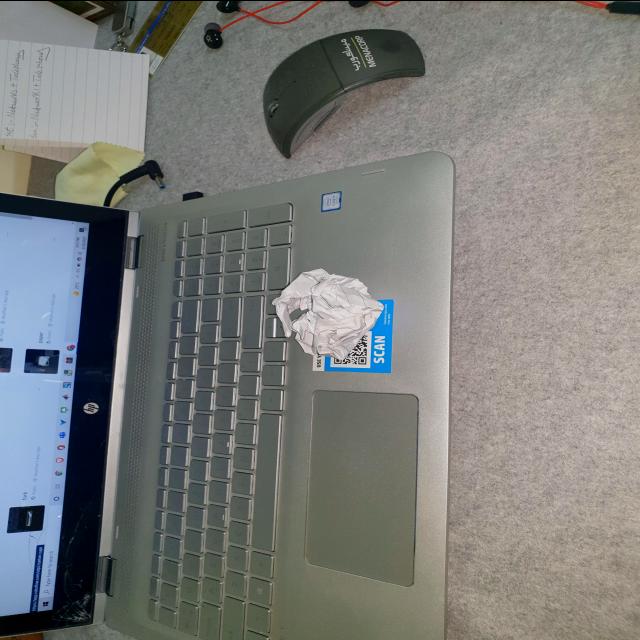
Label: tissues